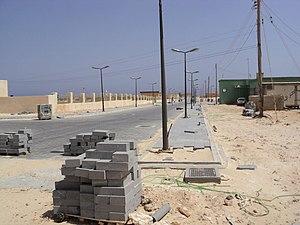
Bardia est un port situé à l'est de la Libye, près de la frontière avec l'Égypte.